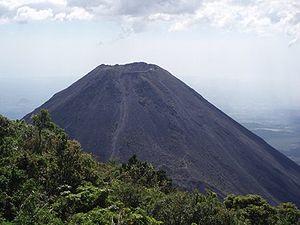
L'Izalco est un volcan de la cordillère d'Apaneca situé au Salvador dans le département de Sonsonate.